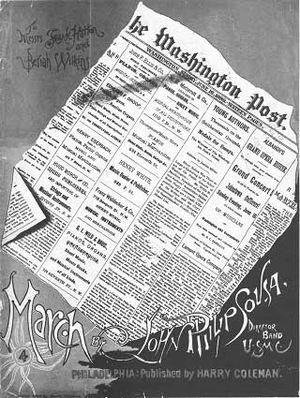
The Washington Post est une marche composée par John Philip Sousa en 1889.